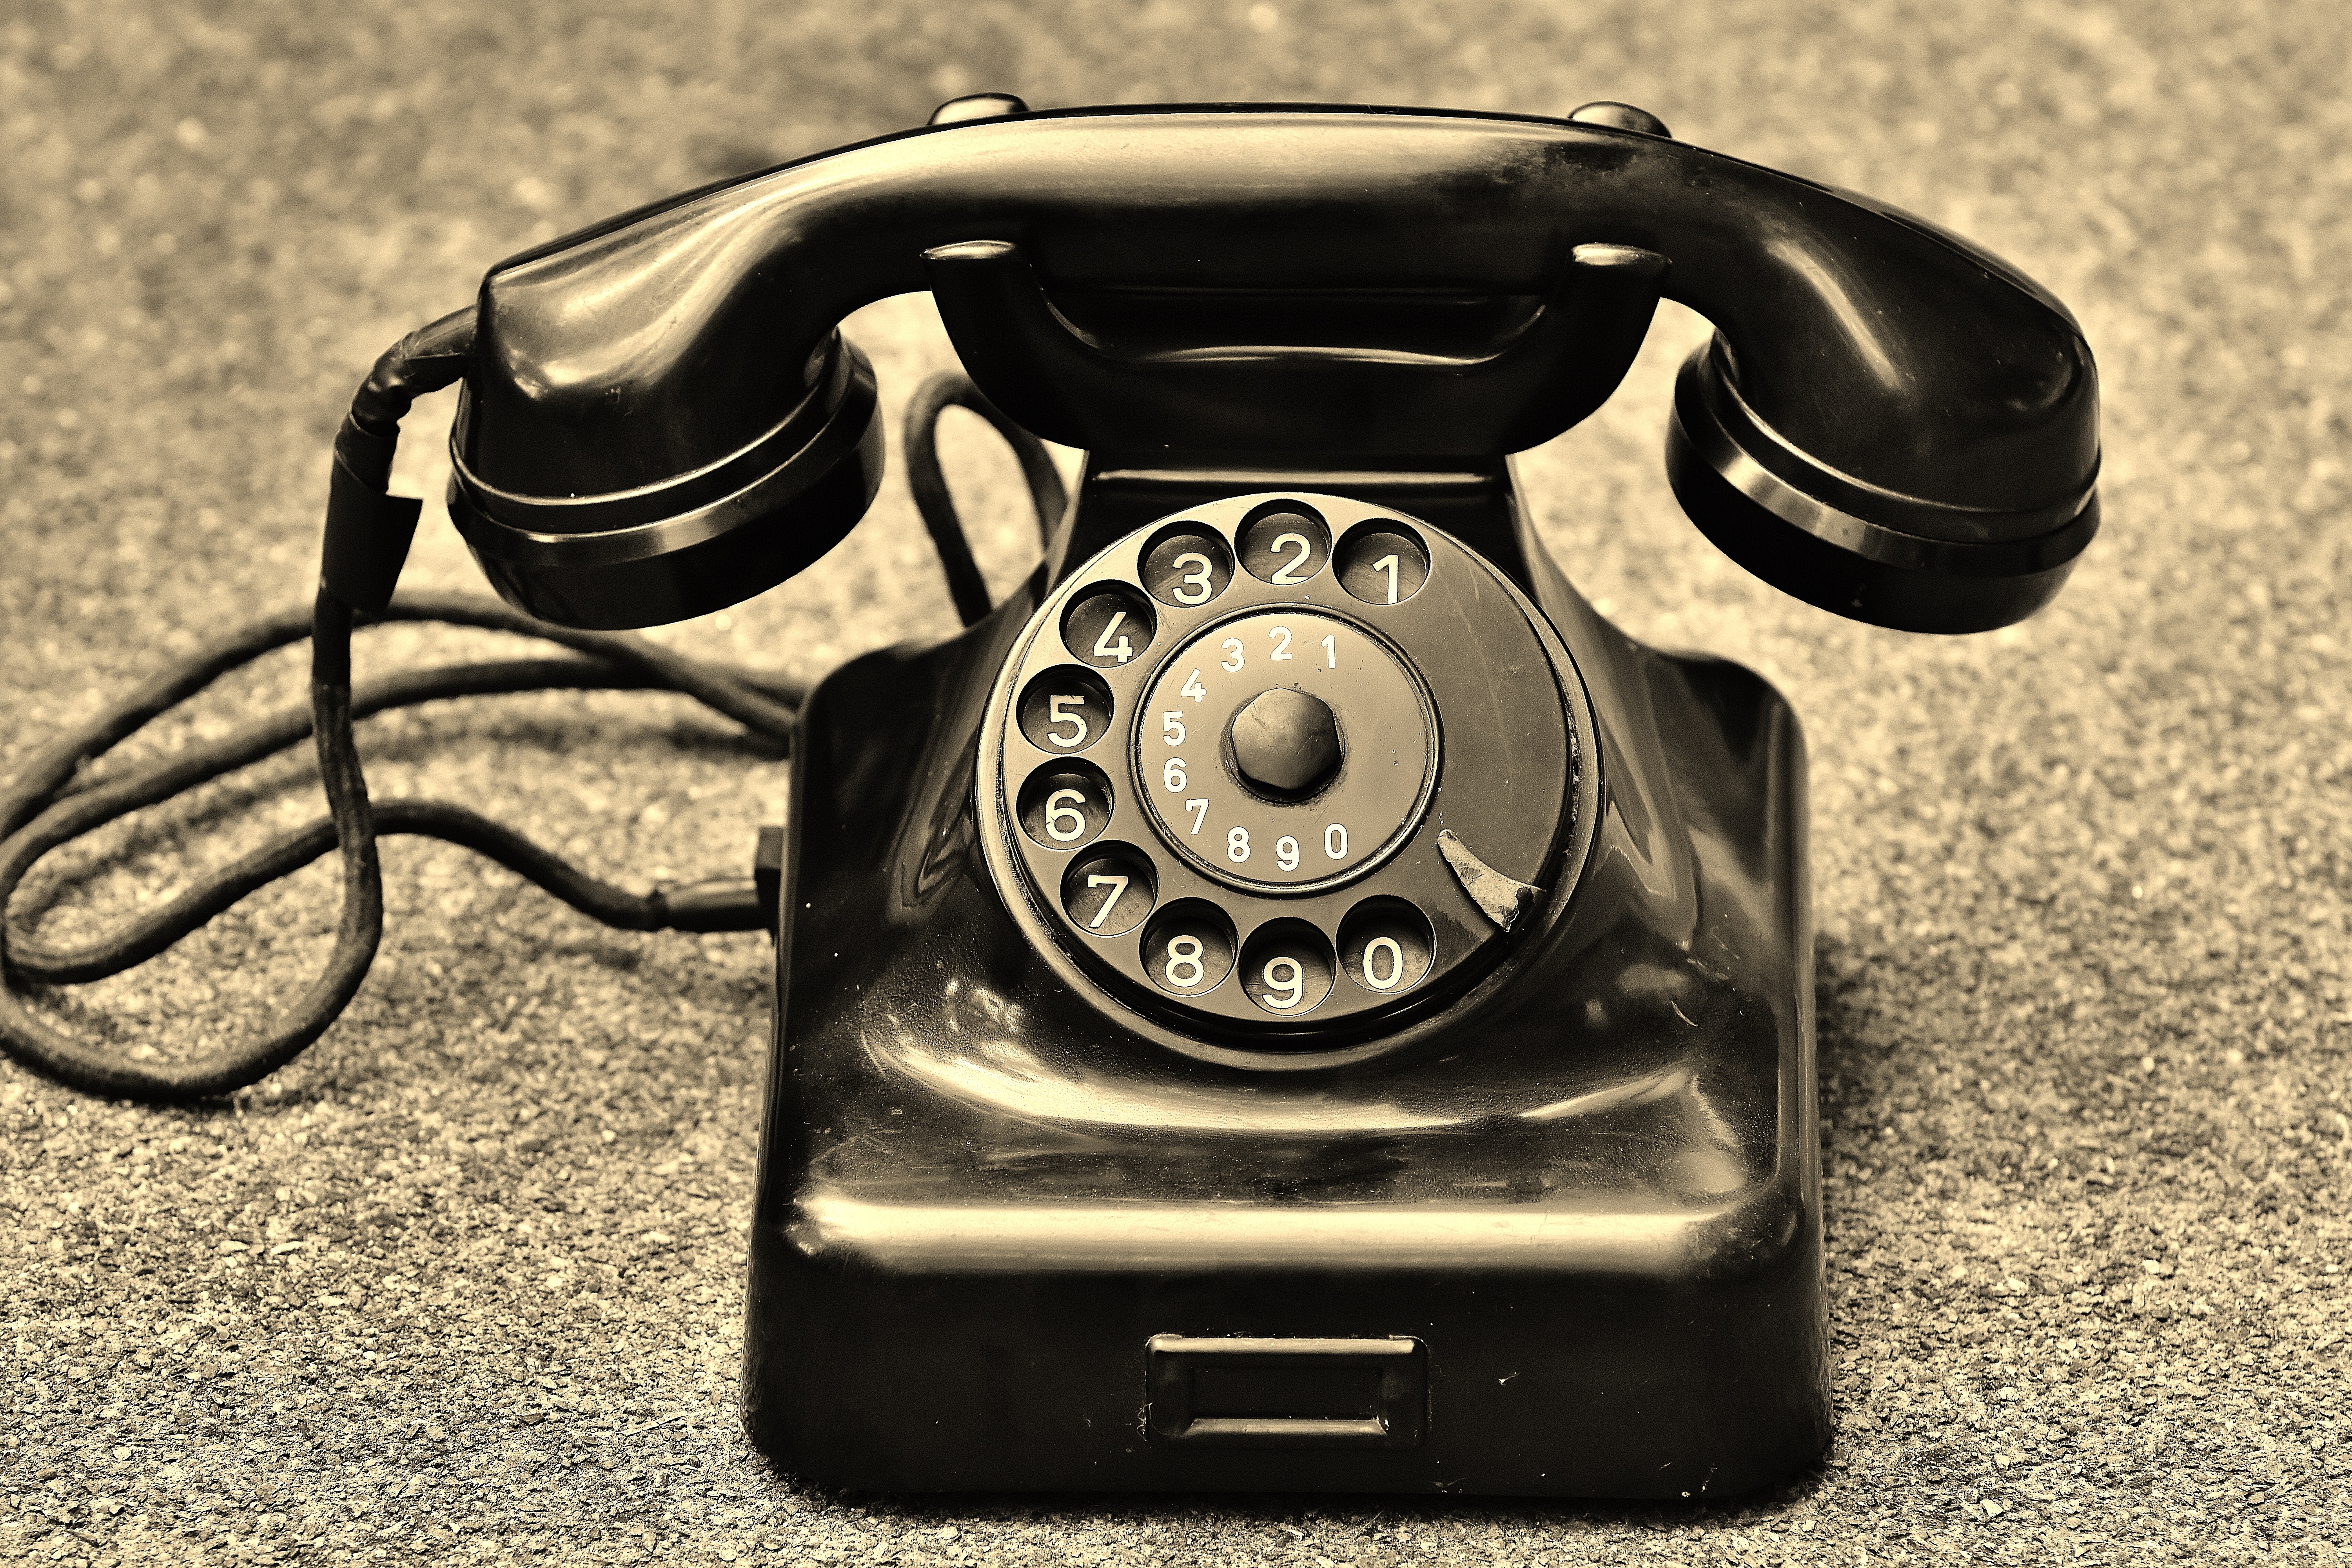
telephone, telephony, corded phone, technology, electronic device, gadget